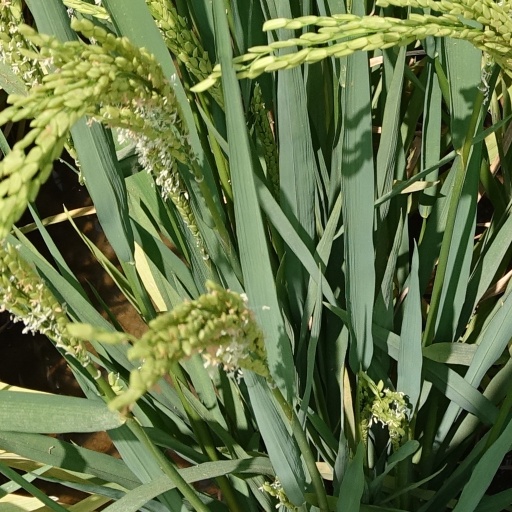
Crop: rice